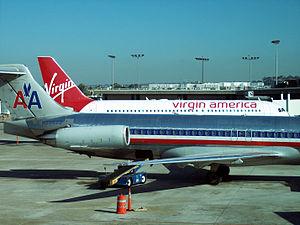
L'aéroport international de San Diego, également connu sous le nom d'aéroport Lindbergh, code AITA : SAN • code OACI : KSAN • code FAA : SAN, est un aéroport américain situé à San Diego, en Californie. Il est le vingt-huitième aéroport nord-américain en termes de trafic commercial avec plus de 18 millions de passagers qui en font usage en 2008.